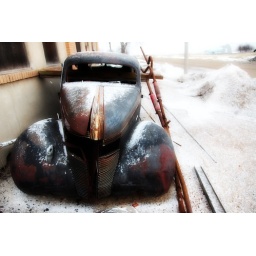
Old rusty car found in Mohall, N.D.